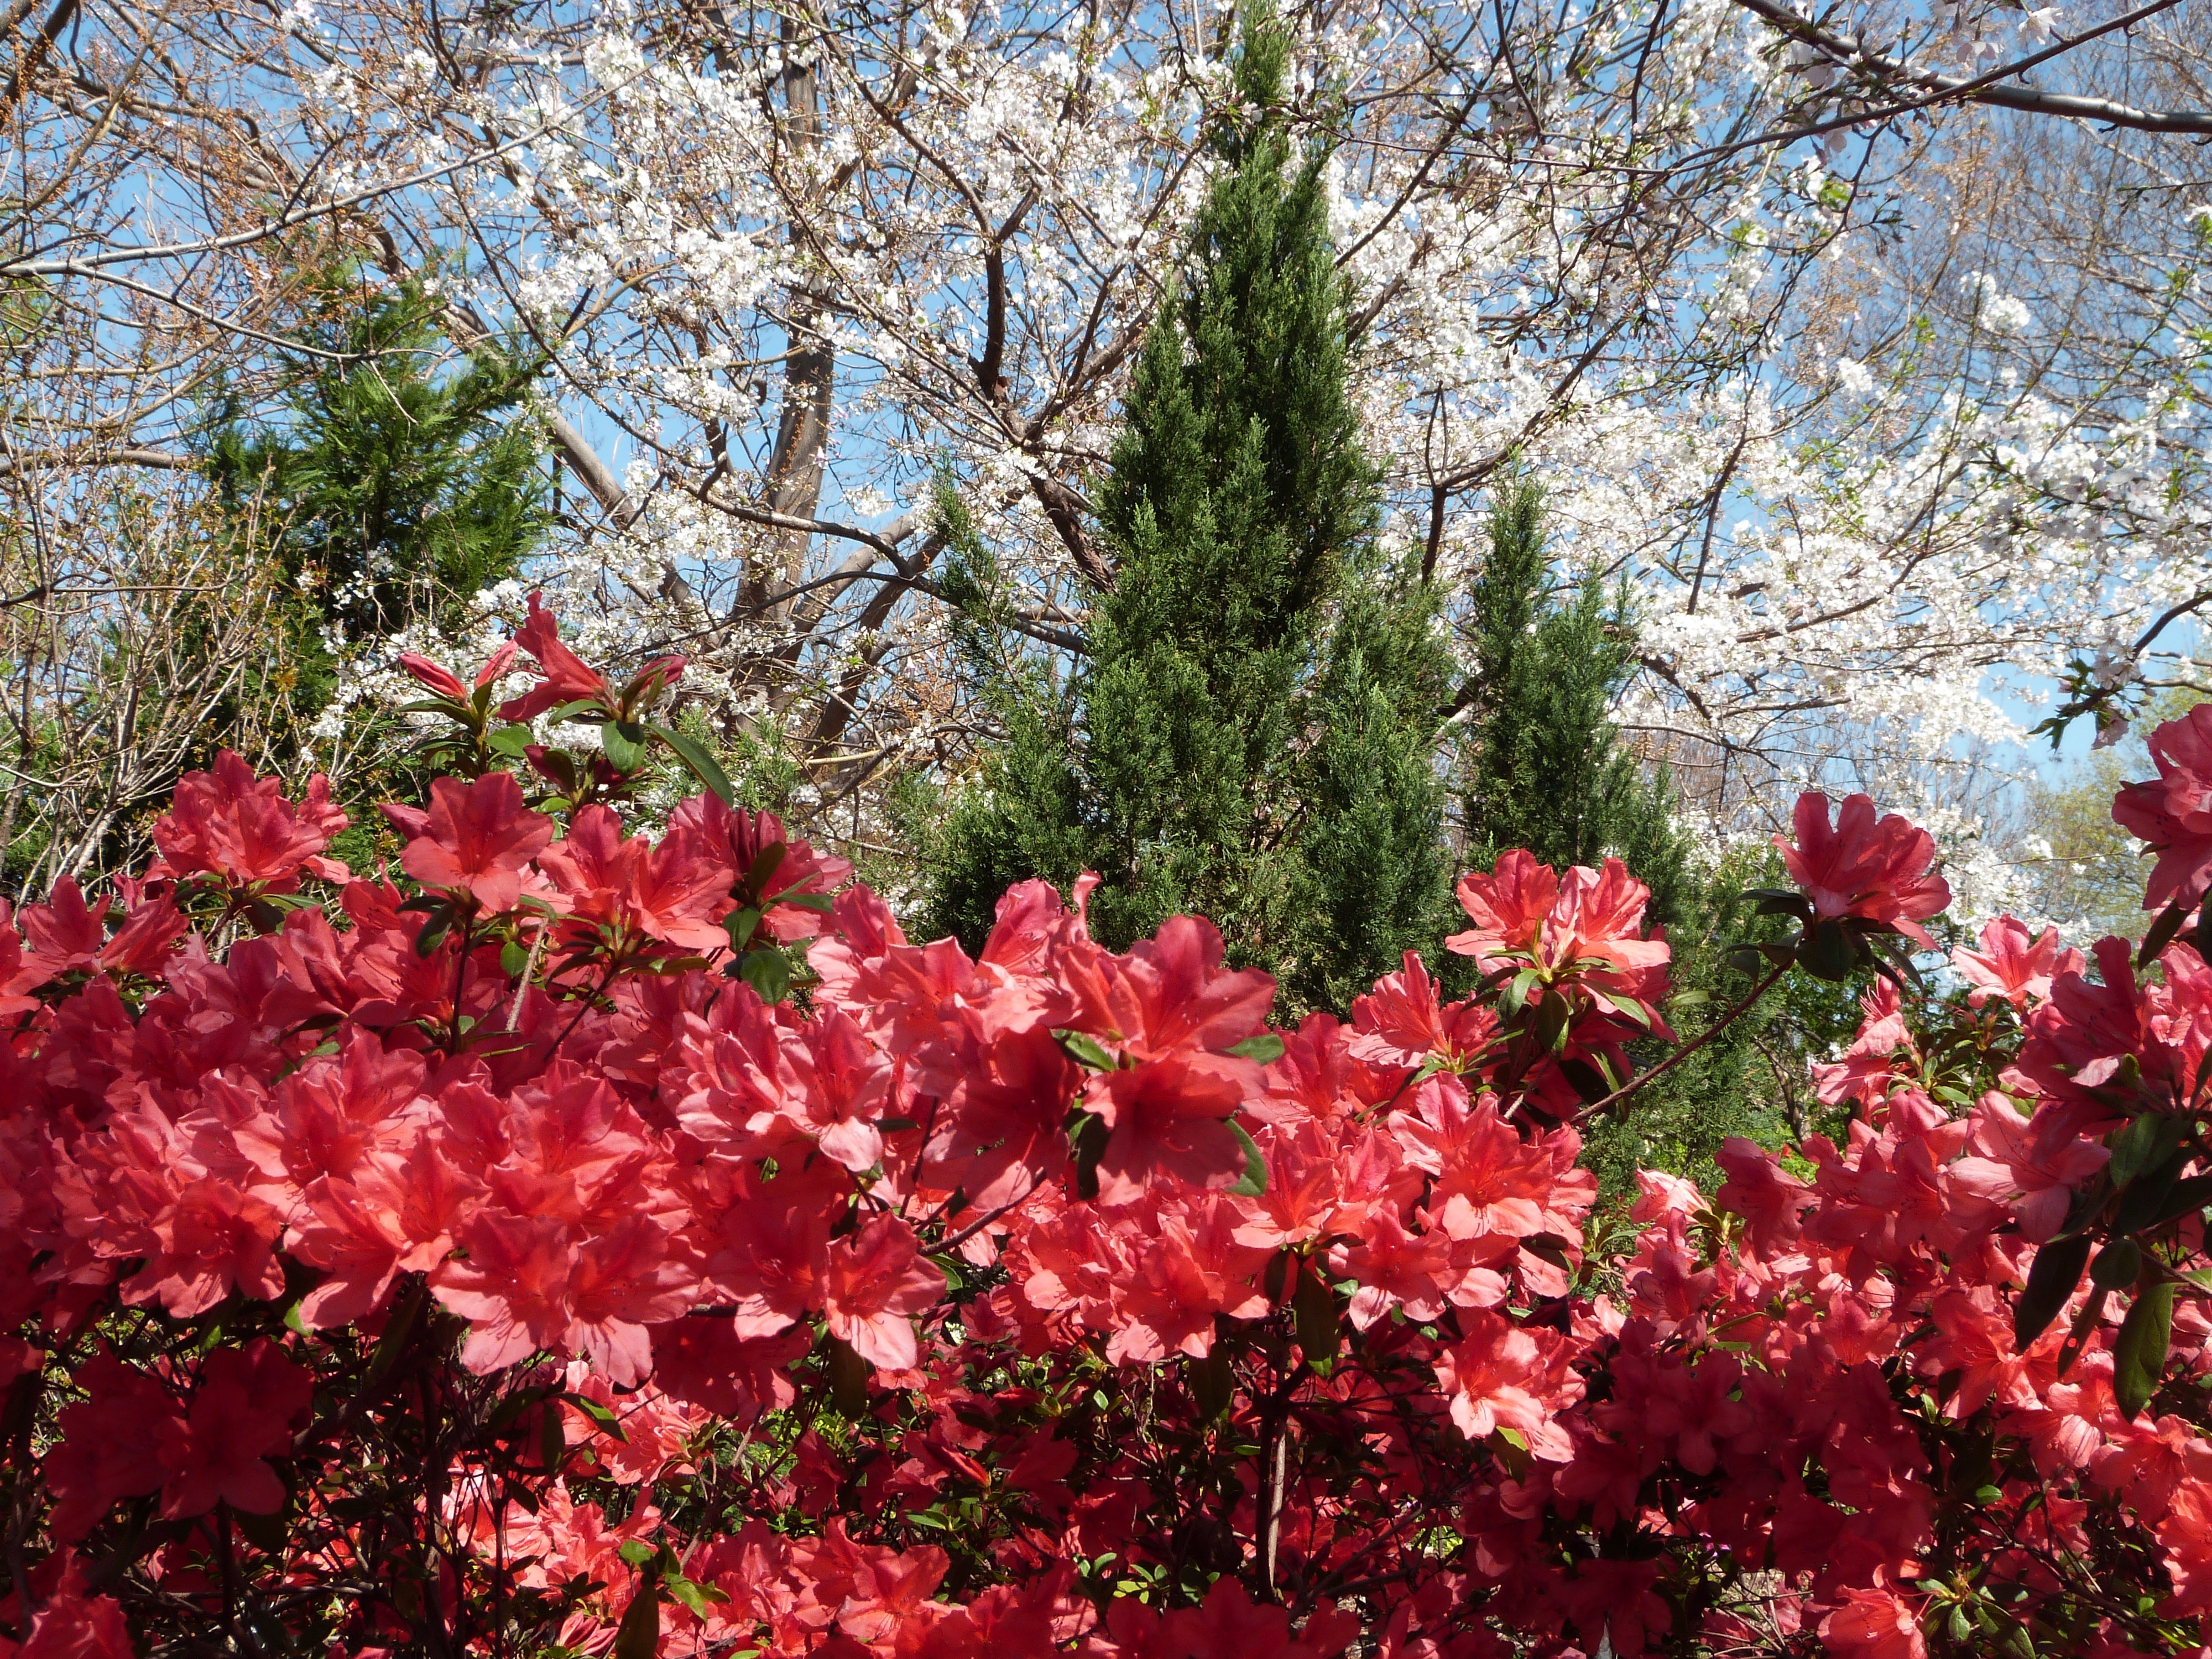
tree, nature, branch, blossom, plant, leaf, flower, bloom, spring, red, produce, botany, garden, flora, cherry blossom, shrub, dogwood, azalea, flowering plant, woody plant, land plant